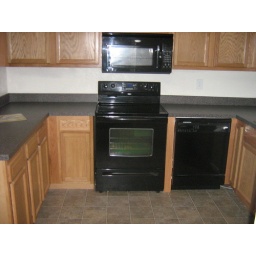
Many updated kitchens feature a glass flat-top stove and built in microwave. Refrigerators boast an icemaker!